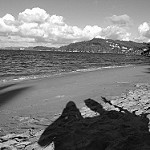
Label: B & W